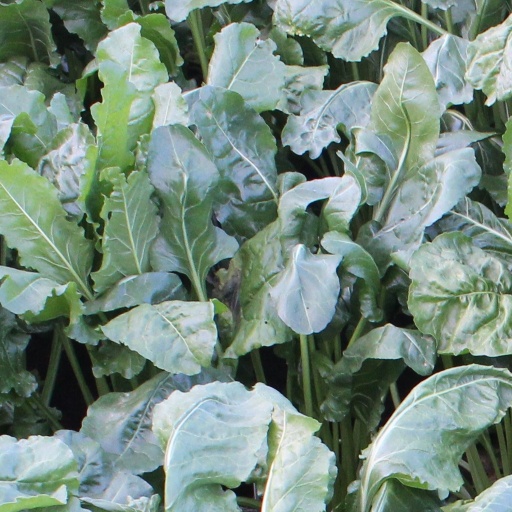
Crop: sugar beet